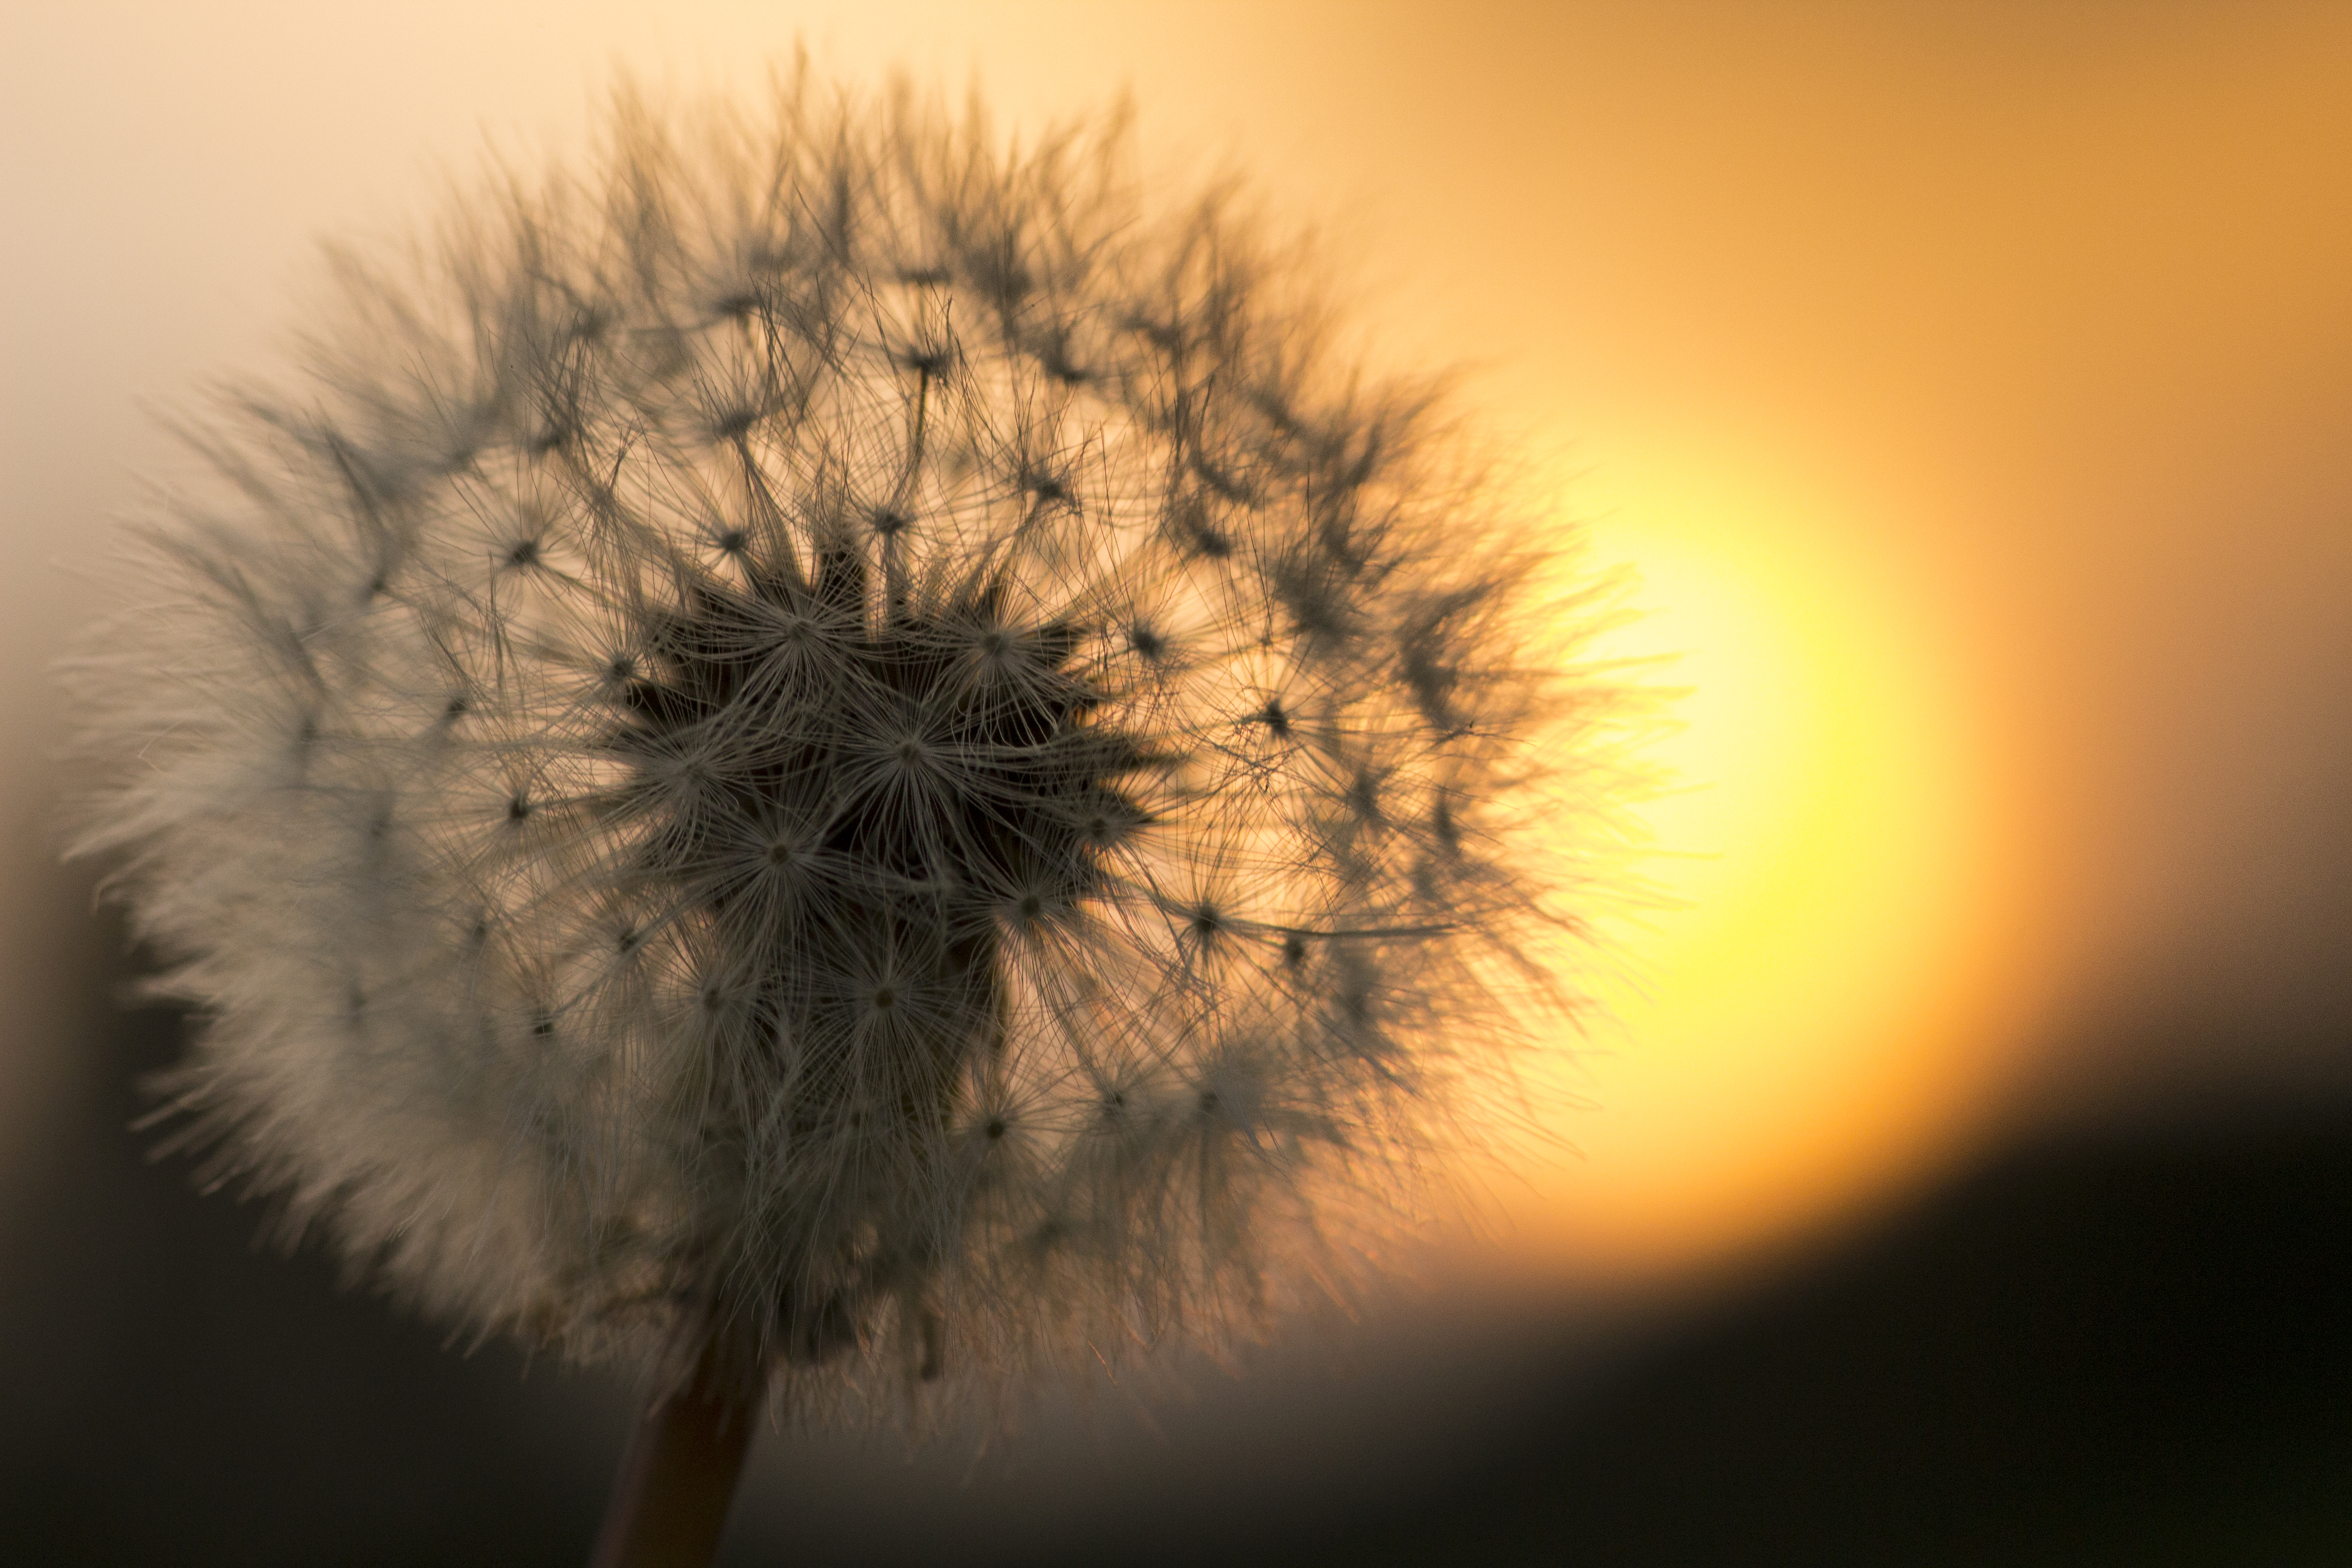
nature, plant, photography, dandelion, sunlight, leaf, flower, macro, canon, flora, close up, 100mm, dandelions, t3i, 600d, tokina, macro photography, flowering plant, daisy family, plant stem, land plant